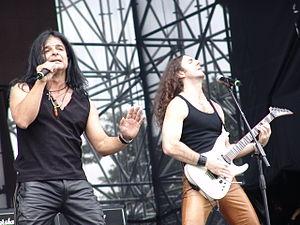
Rock al Parque est un festival de rock qui a lieu à Bogota, en Colombie, depuis 1995. L'entrée au festival est gratuite et est organisé dans une grande partie de l'Amérique du Sud, en Ibéro-Amérique, et dans un tiers du monde.
Le rock colombien désigne le rock interprété par des groupes et artistes colombiens. Le genre se manifeste en Colombie durant la fin des années 1950, et tient ses origines de différentes manifestations et tendances musicales.